Sampilyn Jalan-Aajav

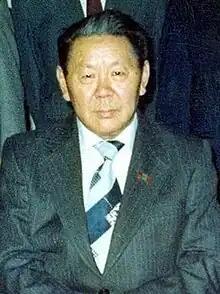
Jalan-Aajav in 1983

Sampilyn Jalan-Aajav (18 June 1923 – February 2007) was a Mongolian politician and statesman. A lawyer by education, he was first elected to the People's Great Khural as a deputy of the ruling Mongolian People's Revolutionary Party in 1966, then to its Central Committee in 1971 and its Politburo in 1973. In 1977, he became the deputy chairman of the presidium of the Great Khural, in effect second to leader Yumjaagiin Tsedenbal. In 1983, Jalan-Aajav was internally exiled for allegedly conspiring to overthrow Tsedenbal.